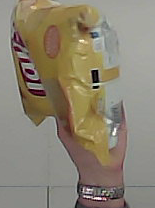
Product: lays_classic